Hoarding (animal behavior)

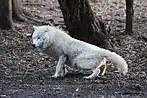
Wolves urinate on food caches after emptying them.

Caching behavior is typically a way to save excess edible food for later consumption—either soon to be eaten food, such as when a jaguar hangs partially eaten prey from a tree to be eaten within a few days, or long term, where the food is hidden and retrieved many months later. Caching is a common adaptation to seasonal changes in food availability. In regions where winters are harsh, food availability typically becomes low, and caching food during the times of high food availability in the warmer months provides a significant survival advantage. For species that hoard perishable food weather can significantly affect the accumulation, use and rotting of the stored food. This phenomenon is referenced in the fable The Ant and the Grasshopper.